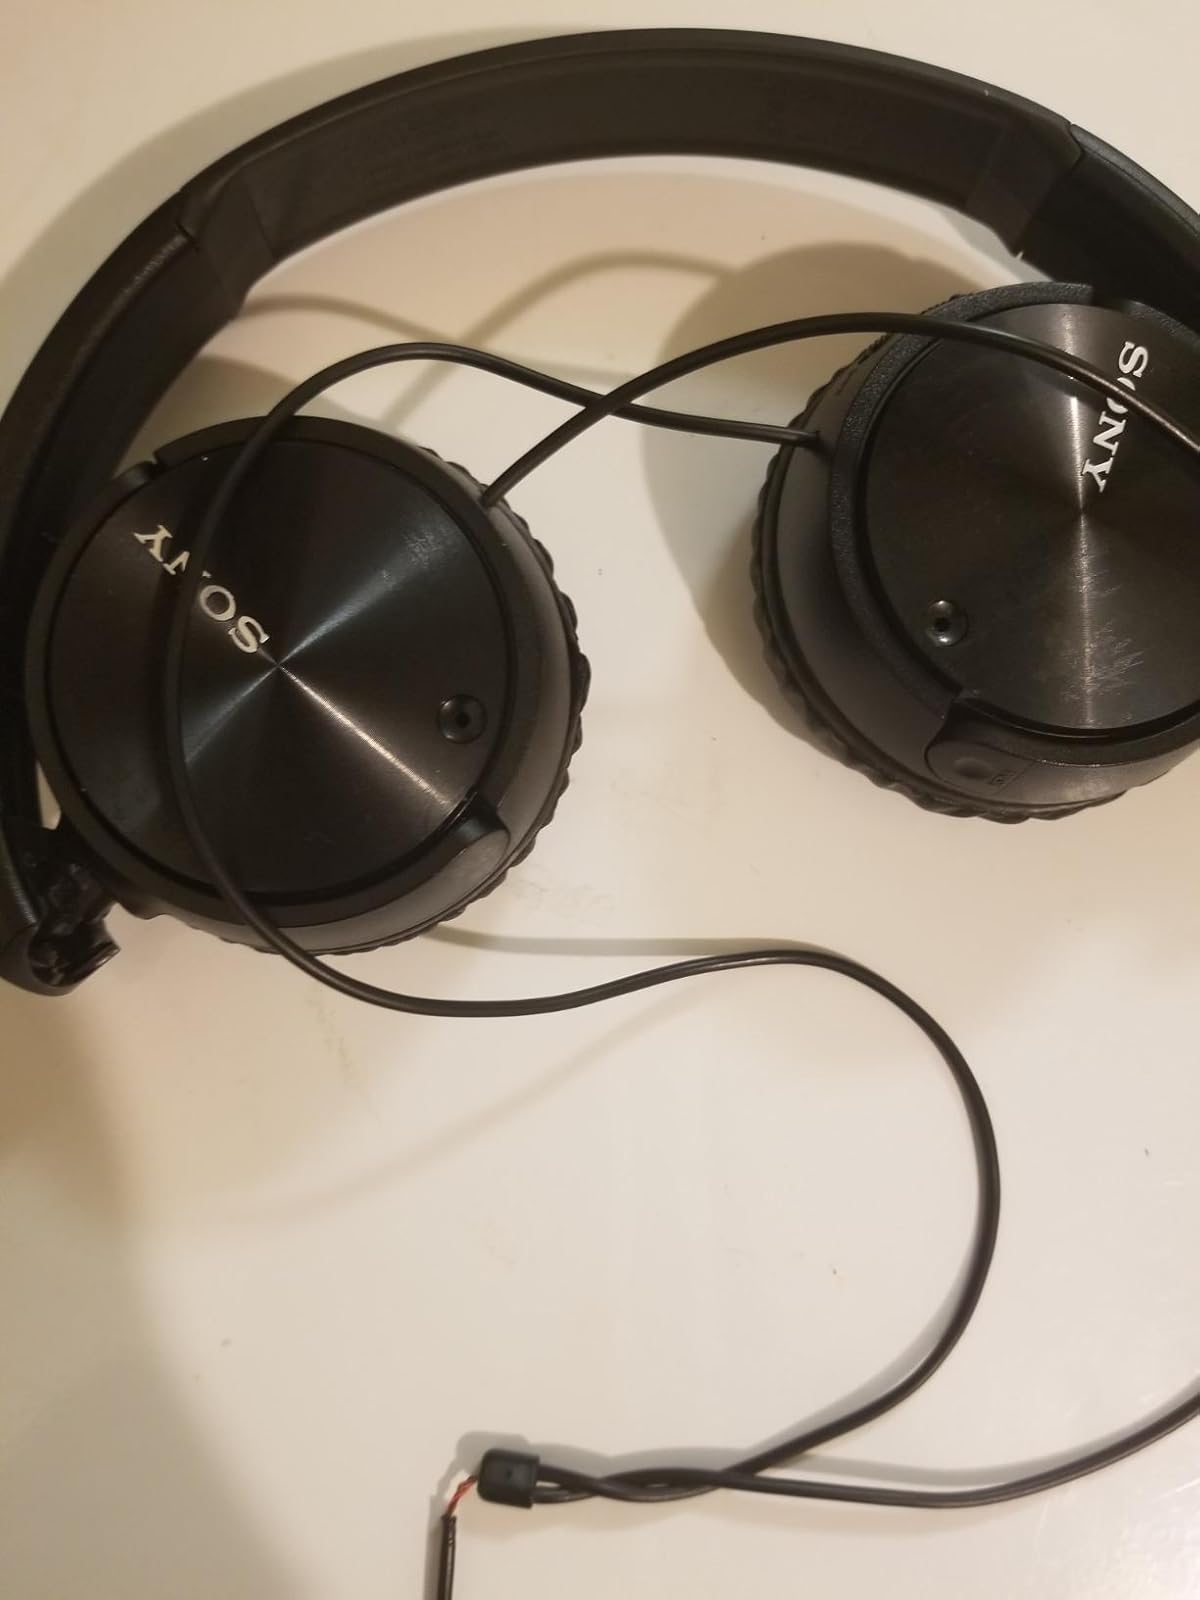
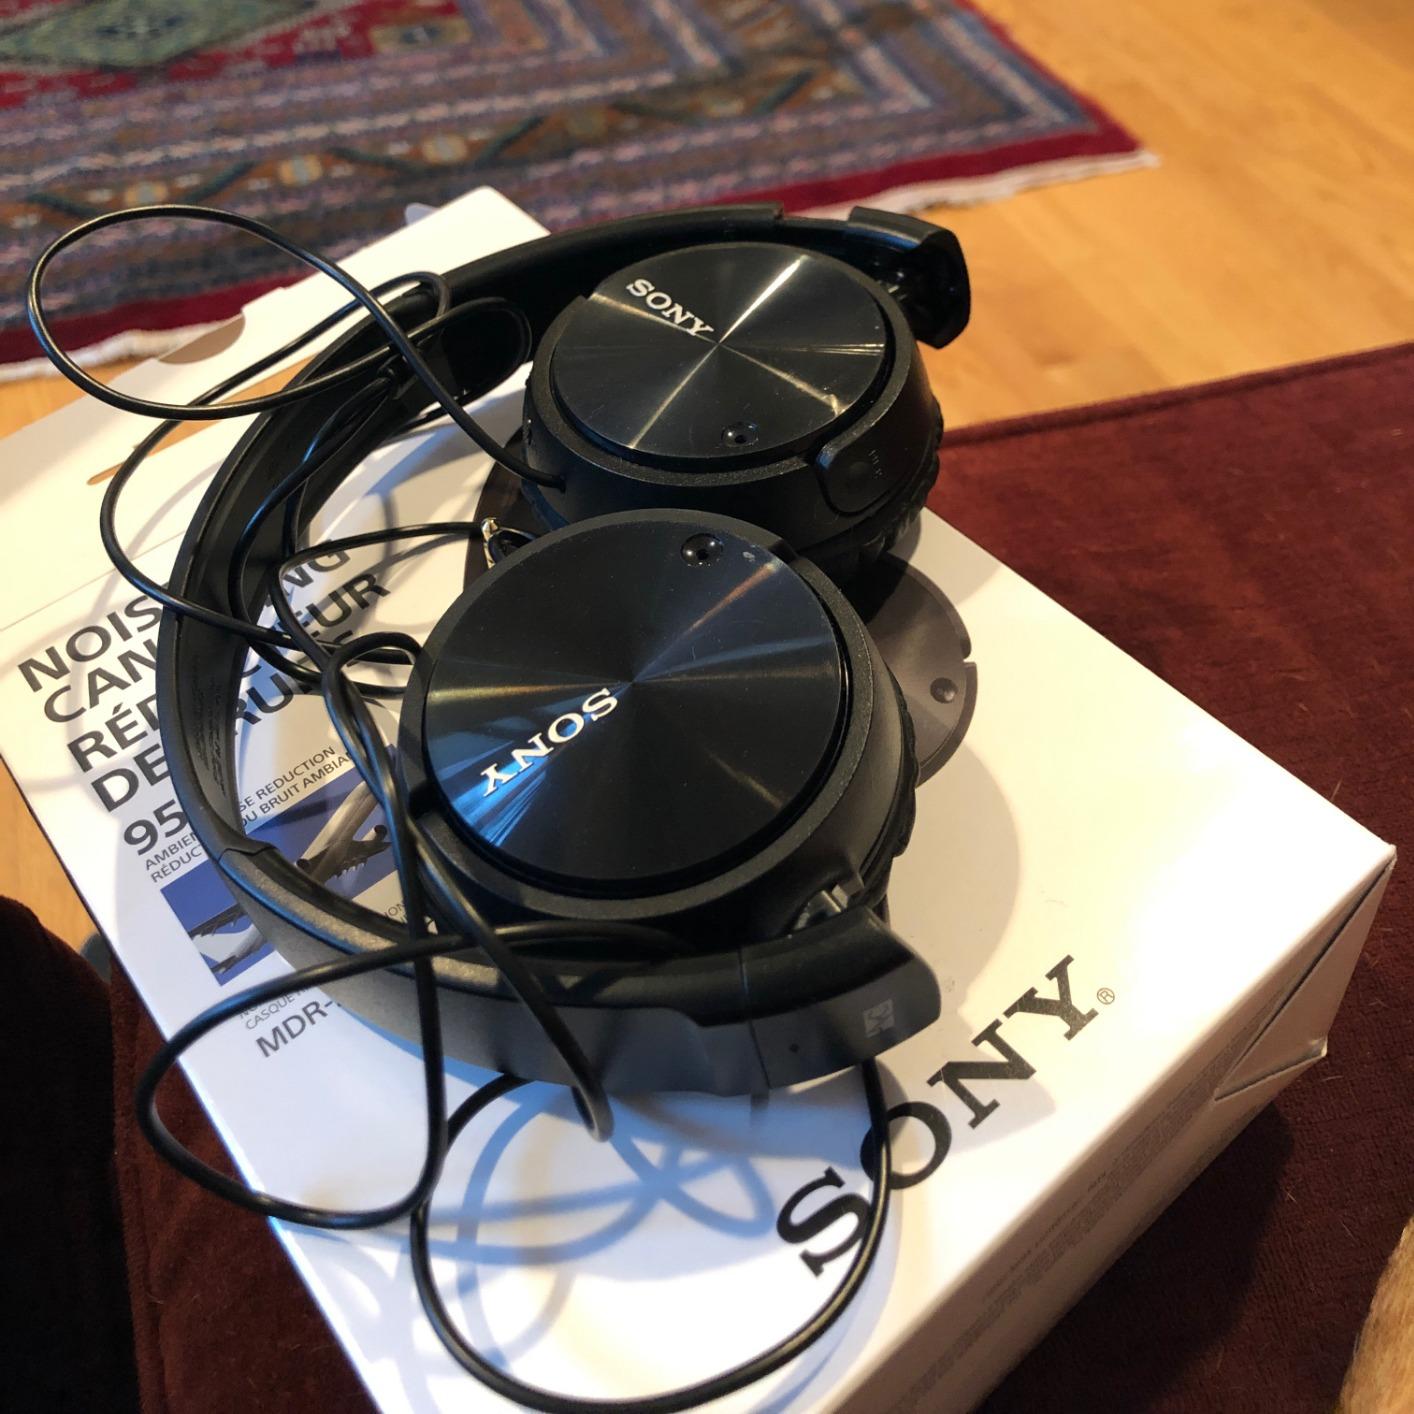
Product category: headphones
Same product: yes